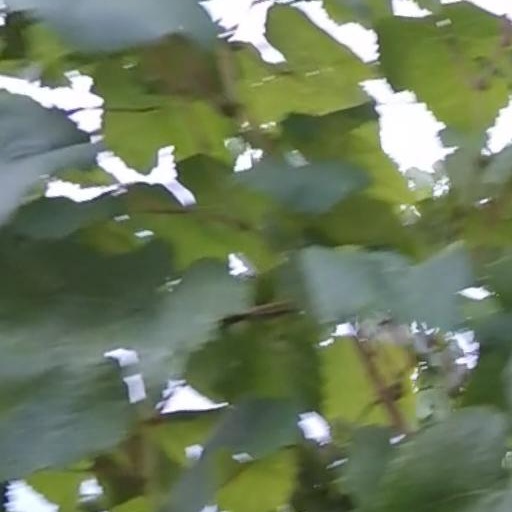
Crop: grape